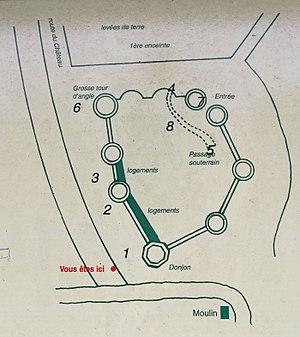
Plan du Château de La Chèze.
La Chèze [la ʃɛz] est une commune française située dans le département des Côtes-d'Armor en région Bretagne.